Feerwerd

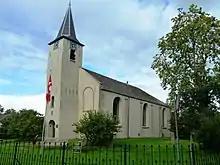
Jacobuskerk

In the middle of the village is the ('St. James' Church', Valgeweg 3), which dates from the beginning of the 13th century, but was extensively renovated in the 19th century. The current tower was also added at that time. Below the church is the 16th-century burial vault of the Aldringa family. The church does not have its own organ, but it does have an empty organ front. The church has been designated as a resting place and has been a permanent part of the annual since the beginning. Many music performances are also held every year.